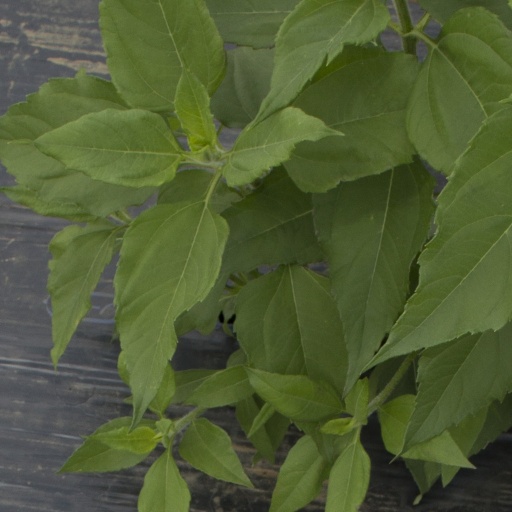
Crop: Jerusalem artichoke